Michael Moorcock

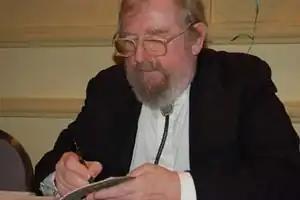
Moorcock in 2006

He wrote prose and verse for "The Sunday Books" first publication in French to accompany a set of unpublished Peake drawings. His book "The Metatemporal Detective" was published in 2007. His most recent book published first in French is "Kaboul", in 2018.